Gölcük, Kocaeli

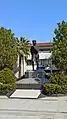
Statue of Mustafa Kemal Atatürk in Gölcük

The Municipality Organization was established in the İhsaniye village with the decision of the Council of Ministers dated 06/09/1966 and numbered 4636. Today, the Gölcük district comprises the town (centrum) of Gölcük and 6 other towns, namely Değirmendere, İhsaniye, Halıdere, Ulaşlı, Hisareyn and Yazlık, as well as a total of 23 villages.